Old Black

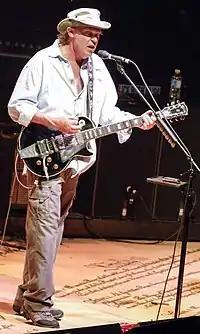
Neil Young playing Old Black on the CSNY "Freedom Of Speech Tour '06"

Old Black is the nickname given to Neil Young's primary electric guitar. Most of Young's electric guitar work has been recorded using this instrument. Though he has used a variety of different instruments, this Les Paul has remained ubiquitous and an obvious favorite. Young acquired Old Black in early 1968 in a trade with then Buffalo Springfield bassist, arranger and engineer Jim Messina.